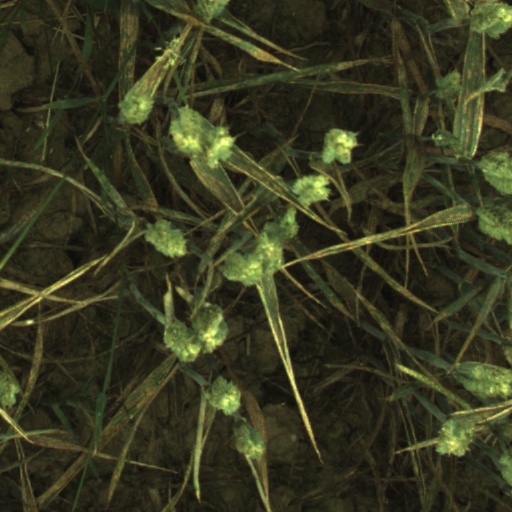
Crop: wheat